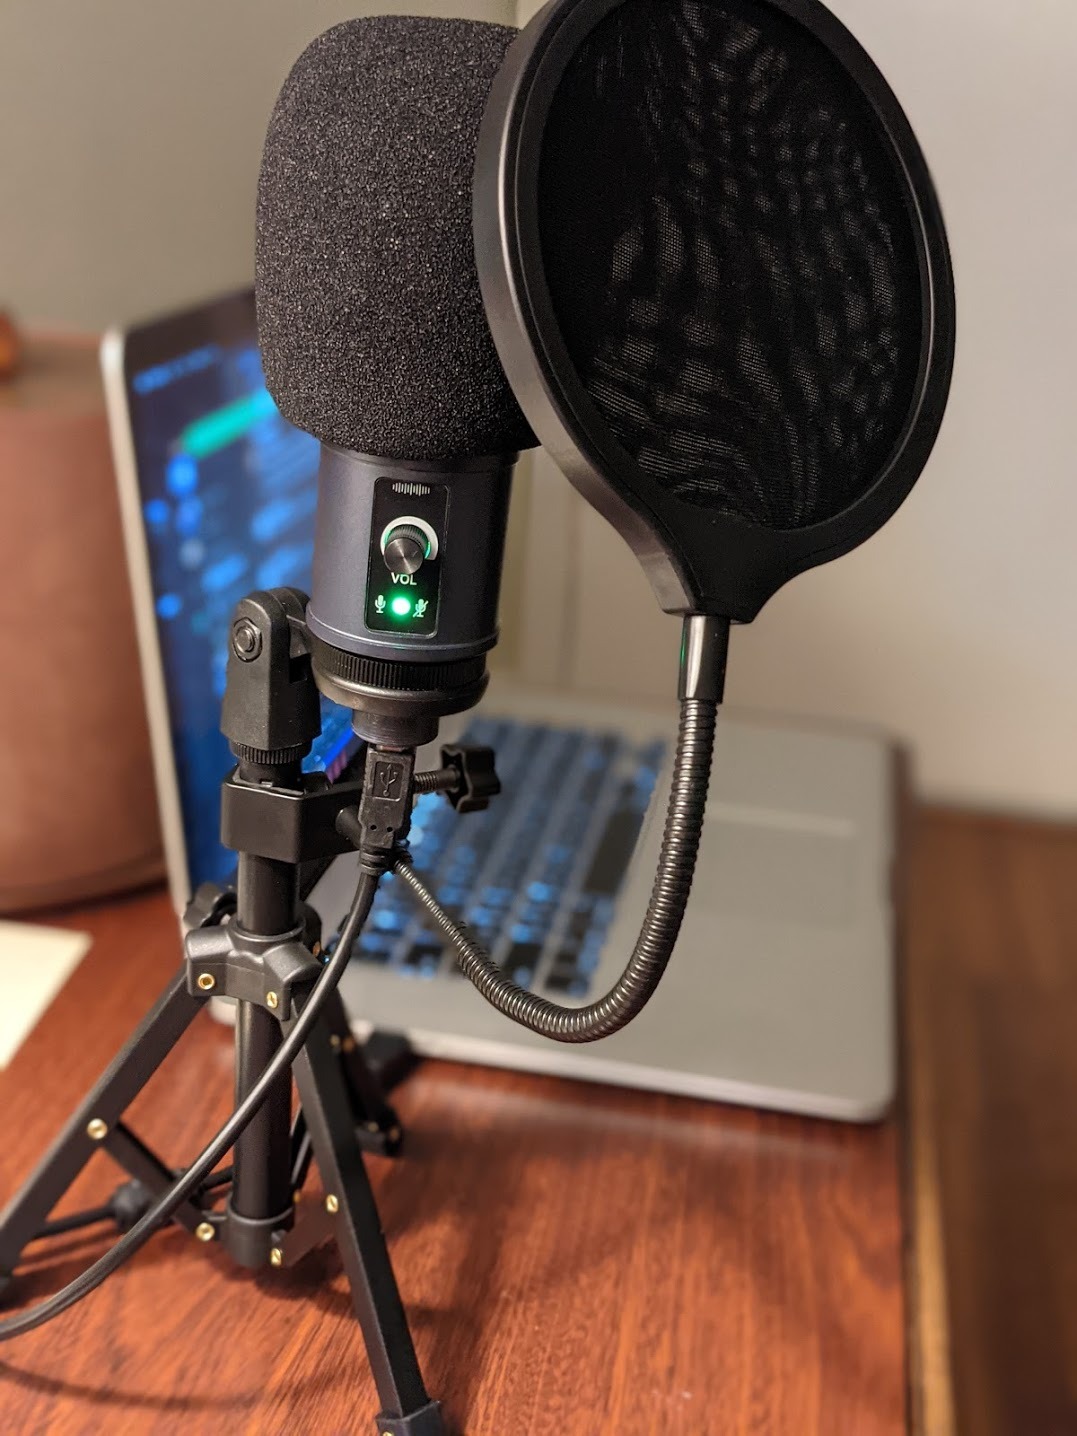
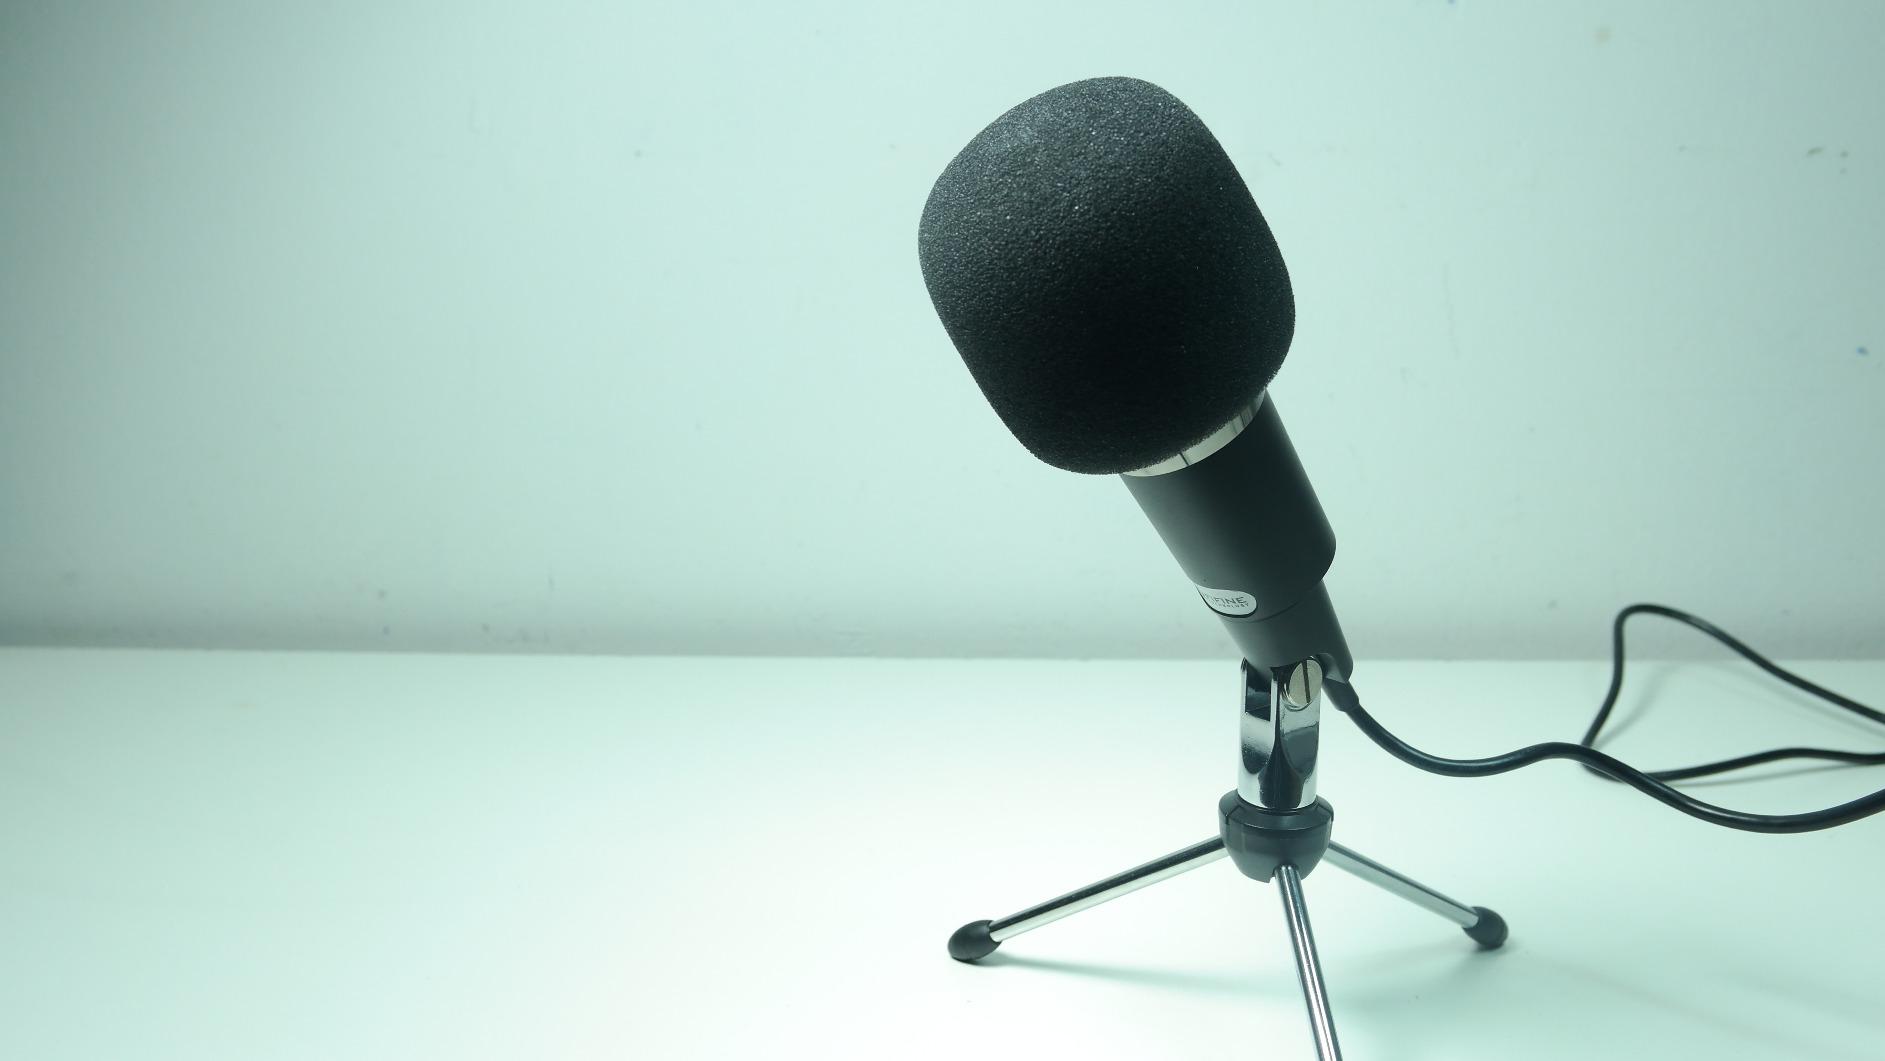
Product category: microphone
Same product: no